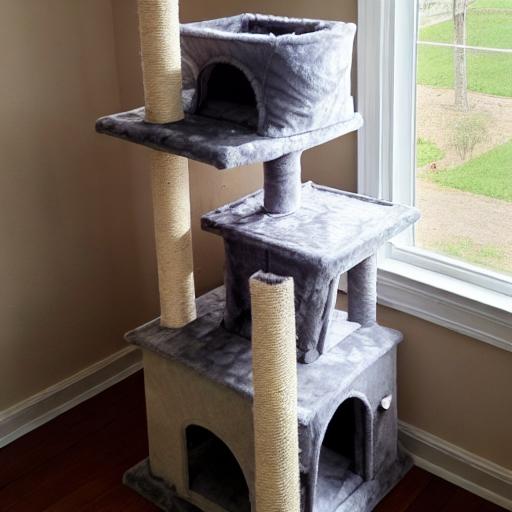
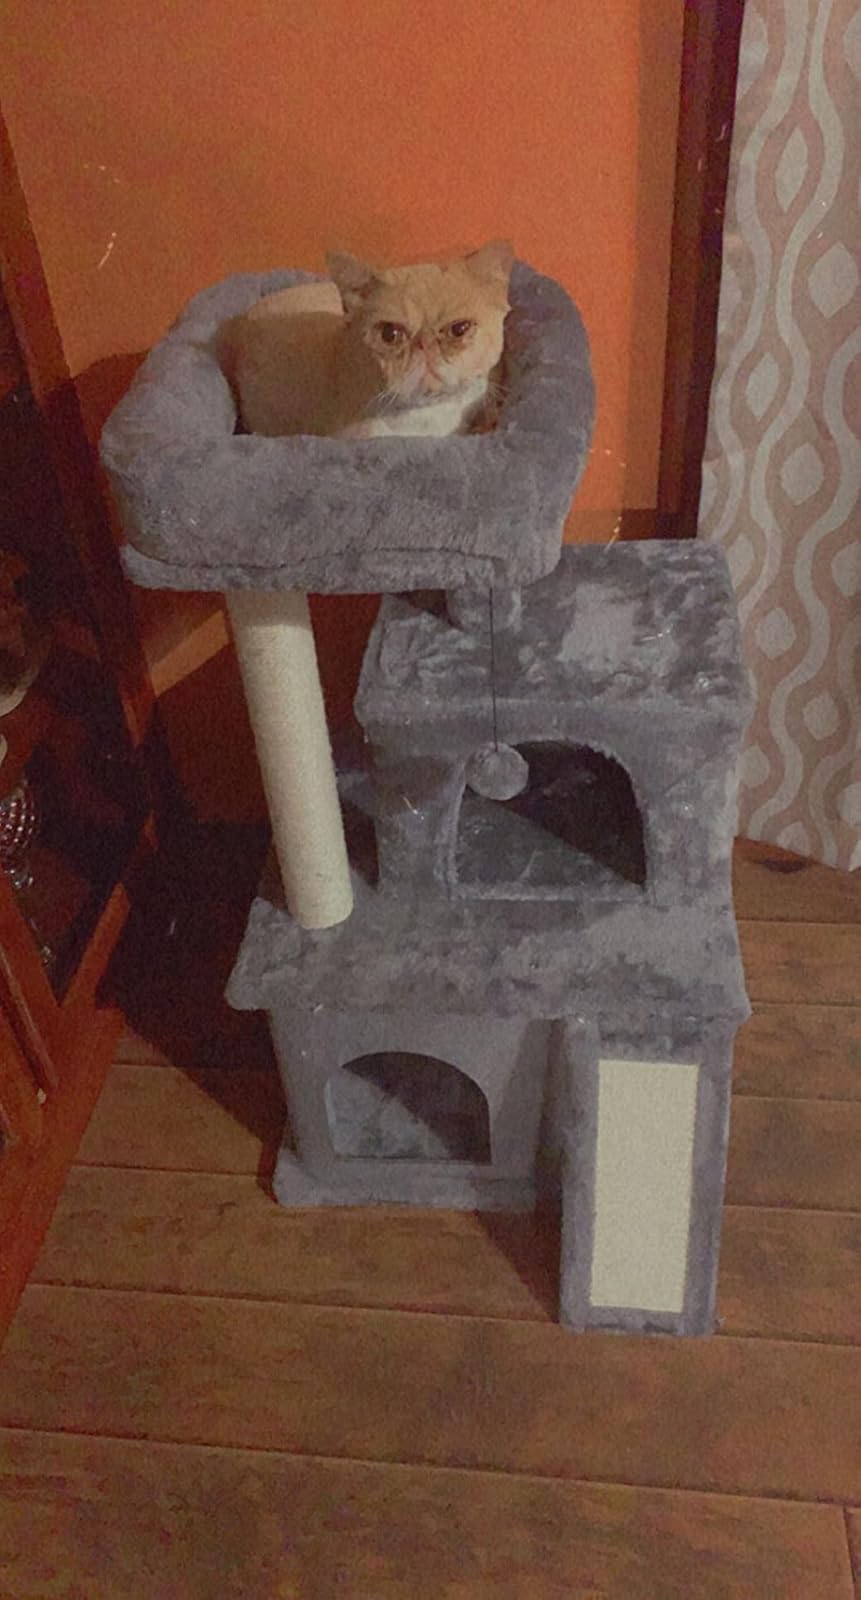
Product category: items_cat tree
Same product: no